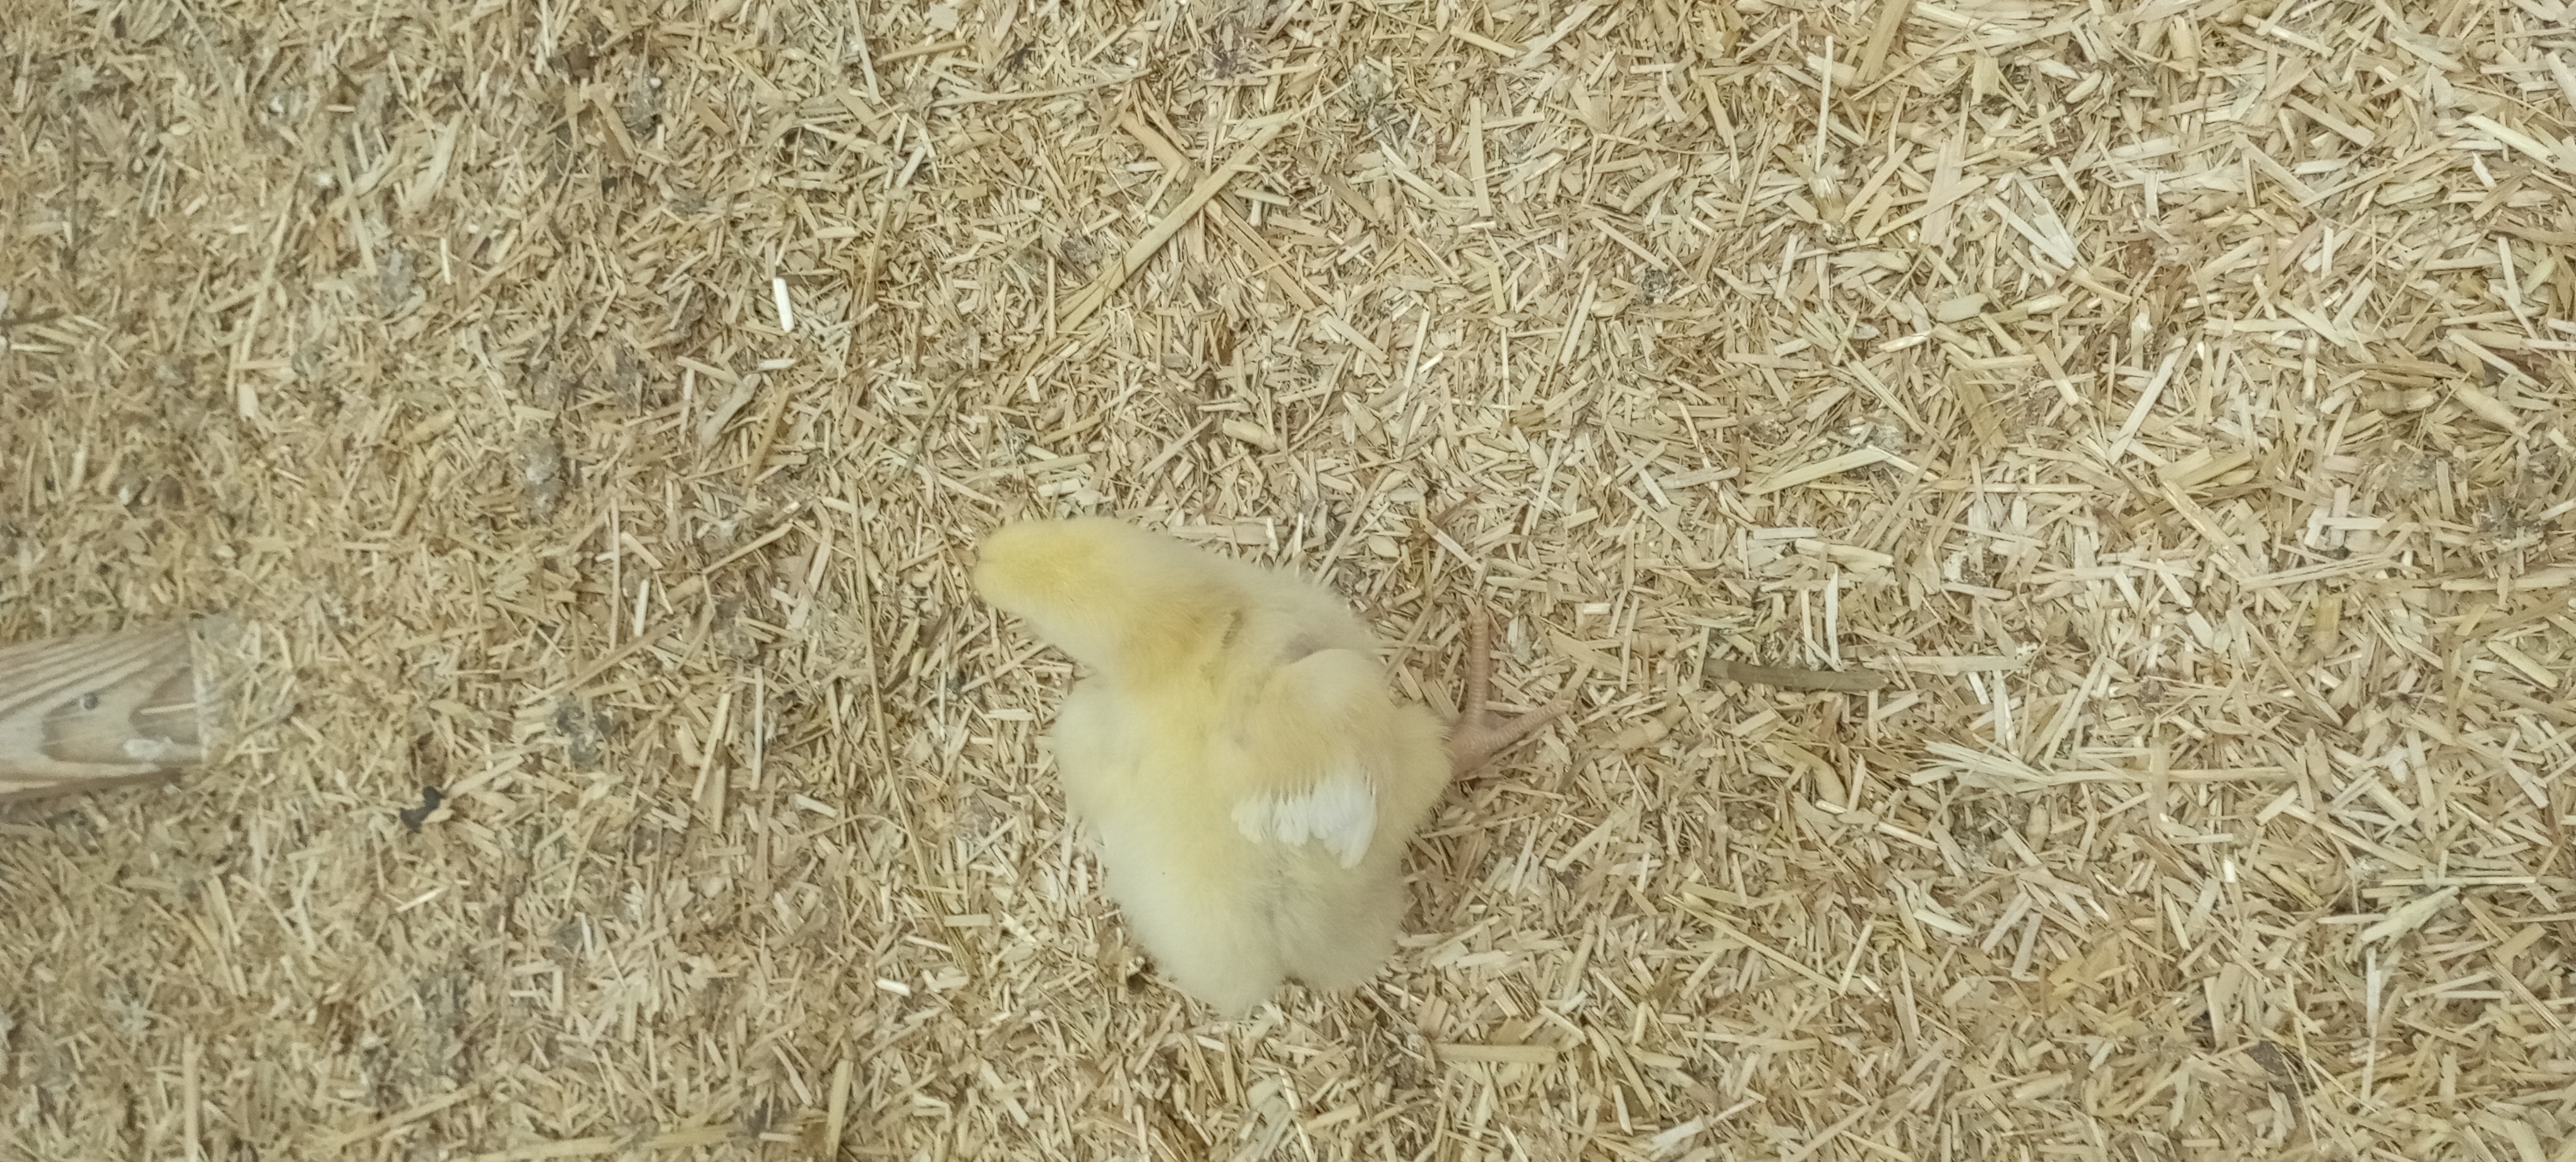
Weight: 236 g